Low Point Lighthouse

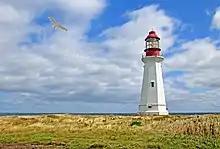

Low Point Lighthouse (also known as 'Flat Point Lighthouse') is an historic Canadian lighthouse marking the eastern entrance to Sydney Harbour at New Victoria, Nova Scotia, near New Waterford, Nova Scotia. This is one of the earliest and most important light stations of Nova Scotia, one of the first dozen beacons in Nova Scotia to be lit to guide mariners, a classic red-and-white lighthouse still operated by the Canadian Coast Guard.